Sebastien De Maio

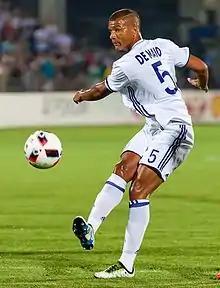
De Maio with Anderlecht in 2016

Sebastien De Maio (born 5 March 1987) is a French professional footballer who plays as a centre-back. Aside from France, he has played in Italy and Belgium.